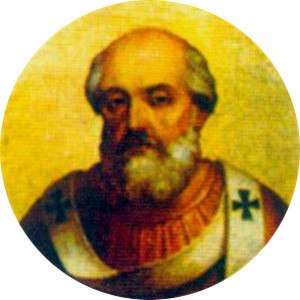
Paverækken / 1. årtusinde / 9. århundrede
Dette er en liste over paver, den romersk-katolske kirkes overhoved. Paverækken strækker sig tilbage til apostlen Peter.